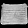
Label: Bag